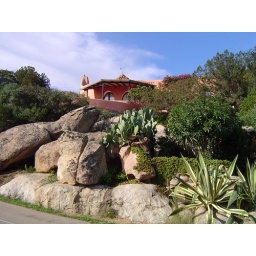
house nestled in trees & water